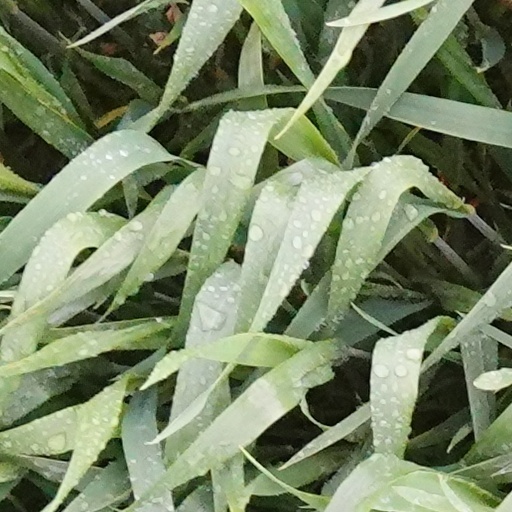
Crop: wheat